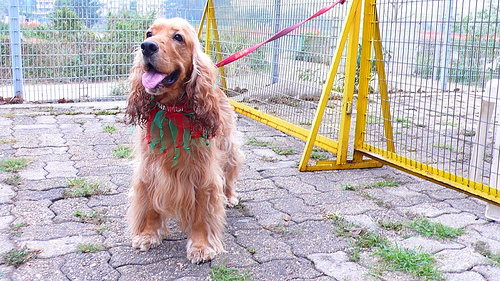
Animal: dog
Breed: english cocker spaniel